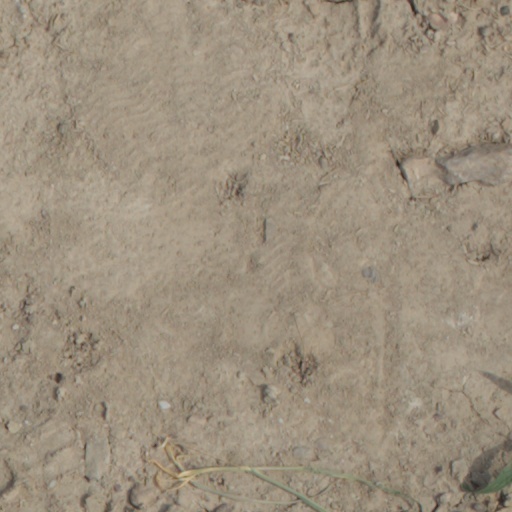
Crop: wheat